The Consequences of Love

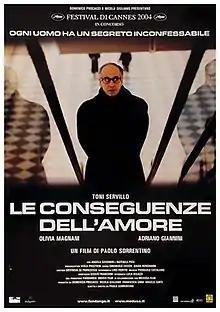

The Consequences of Love is a 2004 Italian psychological thriller film written and directed by Paolo Sorrentino. It stars Toni Servillo, Olivia Magnani, Adriano Giannini, Gianna Paola Scaffidi, and Raffaele Pisu. In the film, Titta Di Girolamo (Servillo), a mysterious and brooding Italian ex-businessman, begins a relationship with Sofia (Magnani), the barmaid at the Swiss hotel where he lives.